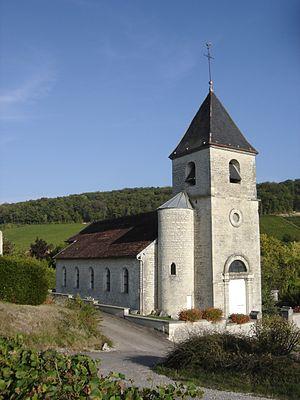
Église Saint Martin de Bergères (Aube, France)
Bergères est une commune française, située dans le département de l'Aube en région Grand Est.